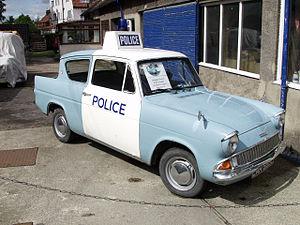
La Ford Anglia est un modèle de voiture du constructeur automobile américain Ford produit en Grande-Bretagne de 1938 à 1967 dans l'usine Ford Dagenham.